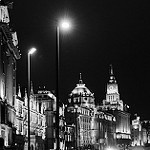
Label: B & W